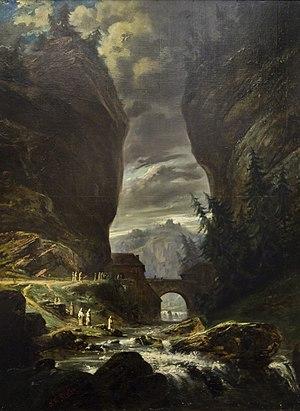
Porte de la Grande Chartreuse par François-Frédéric Grobon (né en 1815, mort en 1901/1902). Musée Faure, Aix-les-Bains
François-Frédéric Grobon, né le 10 juillet 1815 à Lyon et mort à Paris 14ᵉ le 14 novembre 1901) est un peintre et lithographe français.